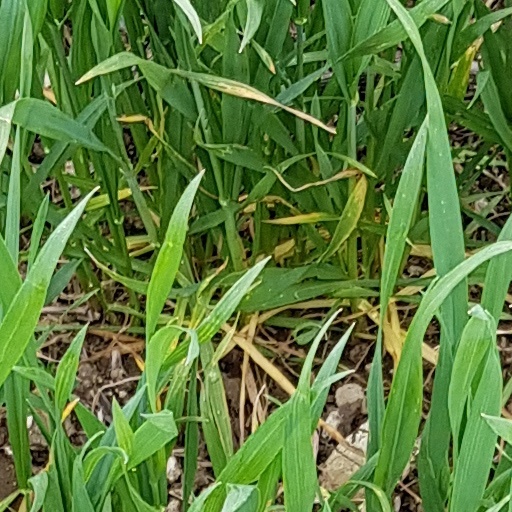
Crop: wheat